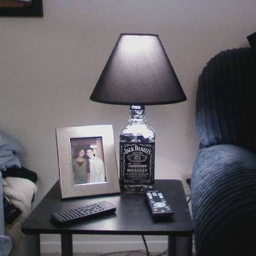
if you know us , you understand that our house could never go dark with this project !